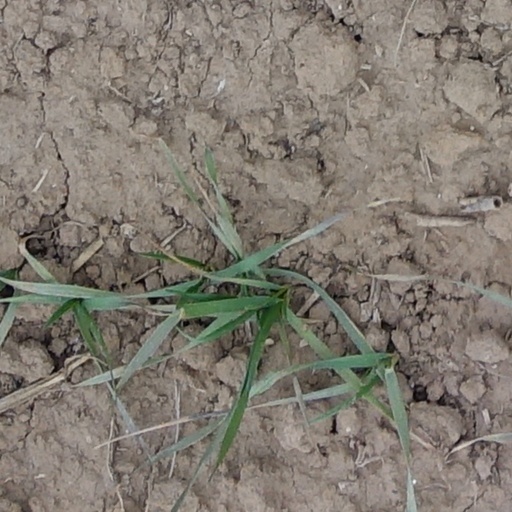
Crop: wheat